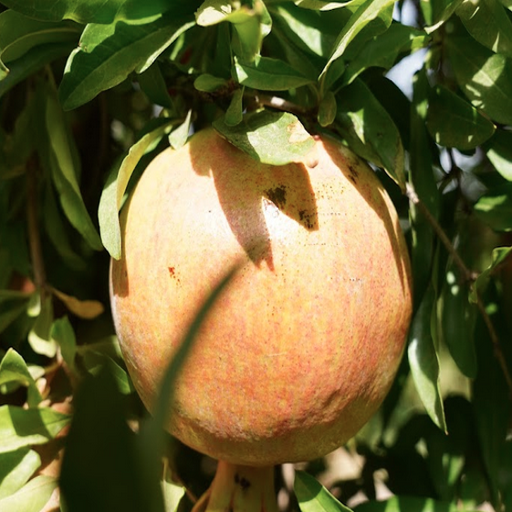
Label: Healthy